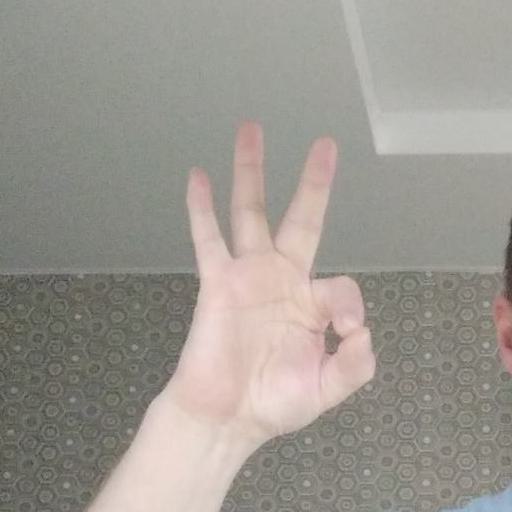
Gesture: ok